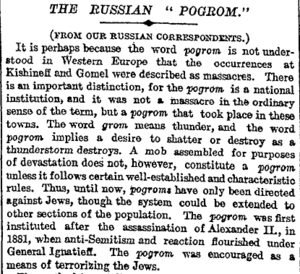
Le sionisme est une idéologie politique nationaliste fondée sur un sentiment national juif, apparue au XIXᵉ siècle, et qui entend permettre aux Juifs d'avoir un État en terre d'Israël.
Le mot pogrom signifie détruire, piller. Il est utilisé spécifiquement dans plusieurs langues pour décrire les attaques, accompagnées de pillages et de massacres, contre les Juifs en Russie, perpétrées par la majorité chrétienne, sans réaction des autorités ou avec leur assentiment, entre 1881 et 1921. Il désigne aussi, de façon générale, des violences et des émeutes sanglantes dirigées par une partie de la population contre des minorités ethniques, religieuses ou d'origine différente de cette population.